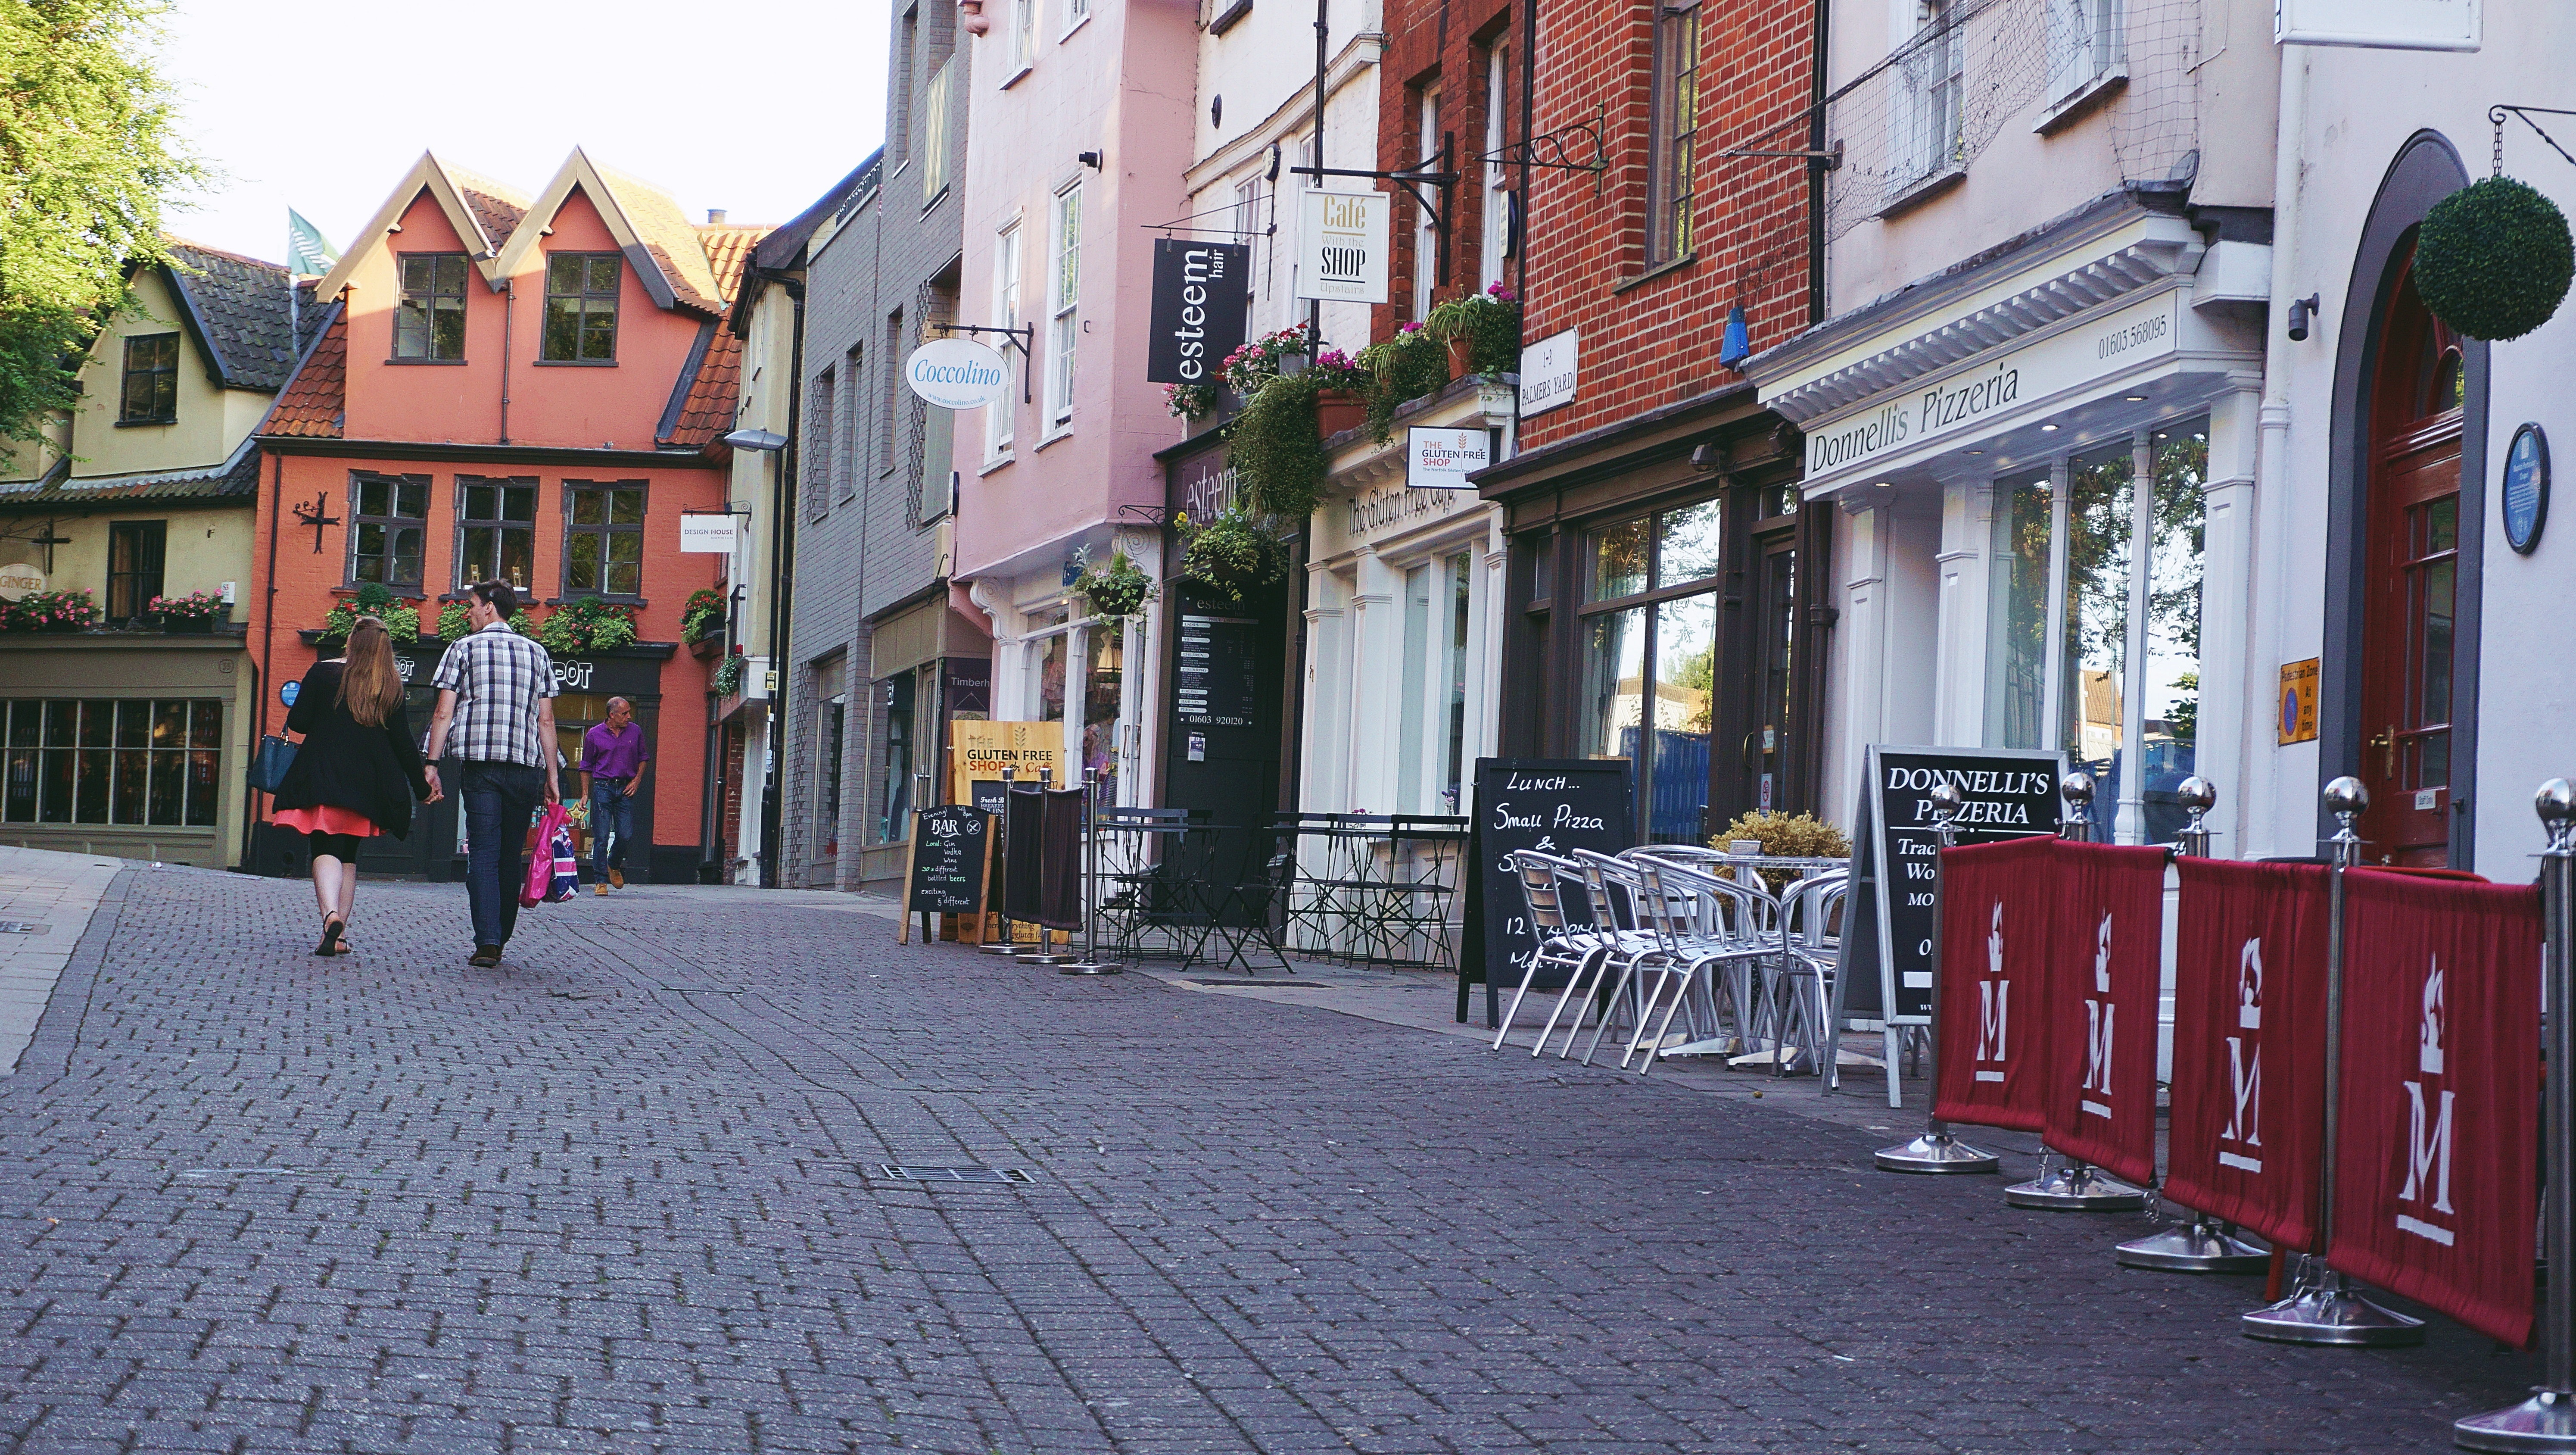
town, street, cobblestone, human settlement, neighbourhood, road, urban area, building, city, infrastructure, pedestrian, house, architecture, flooring, tree, tourism, lane, vacation, road surface, recreation, facade, leisure, nonbuilding structure, mixed use